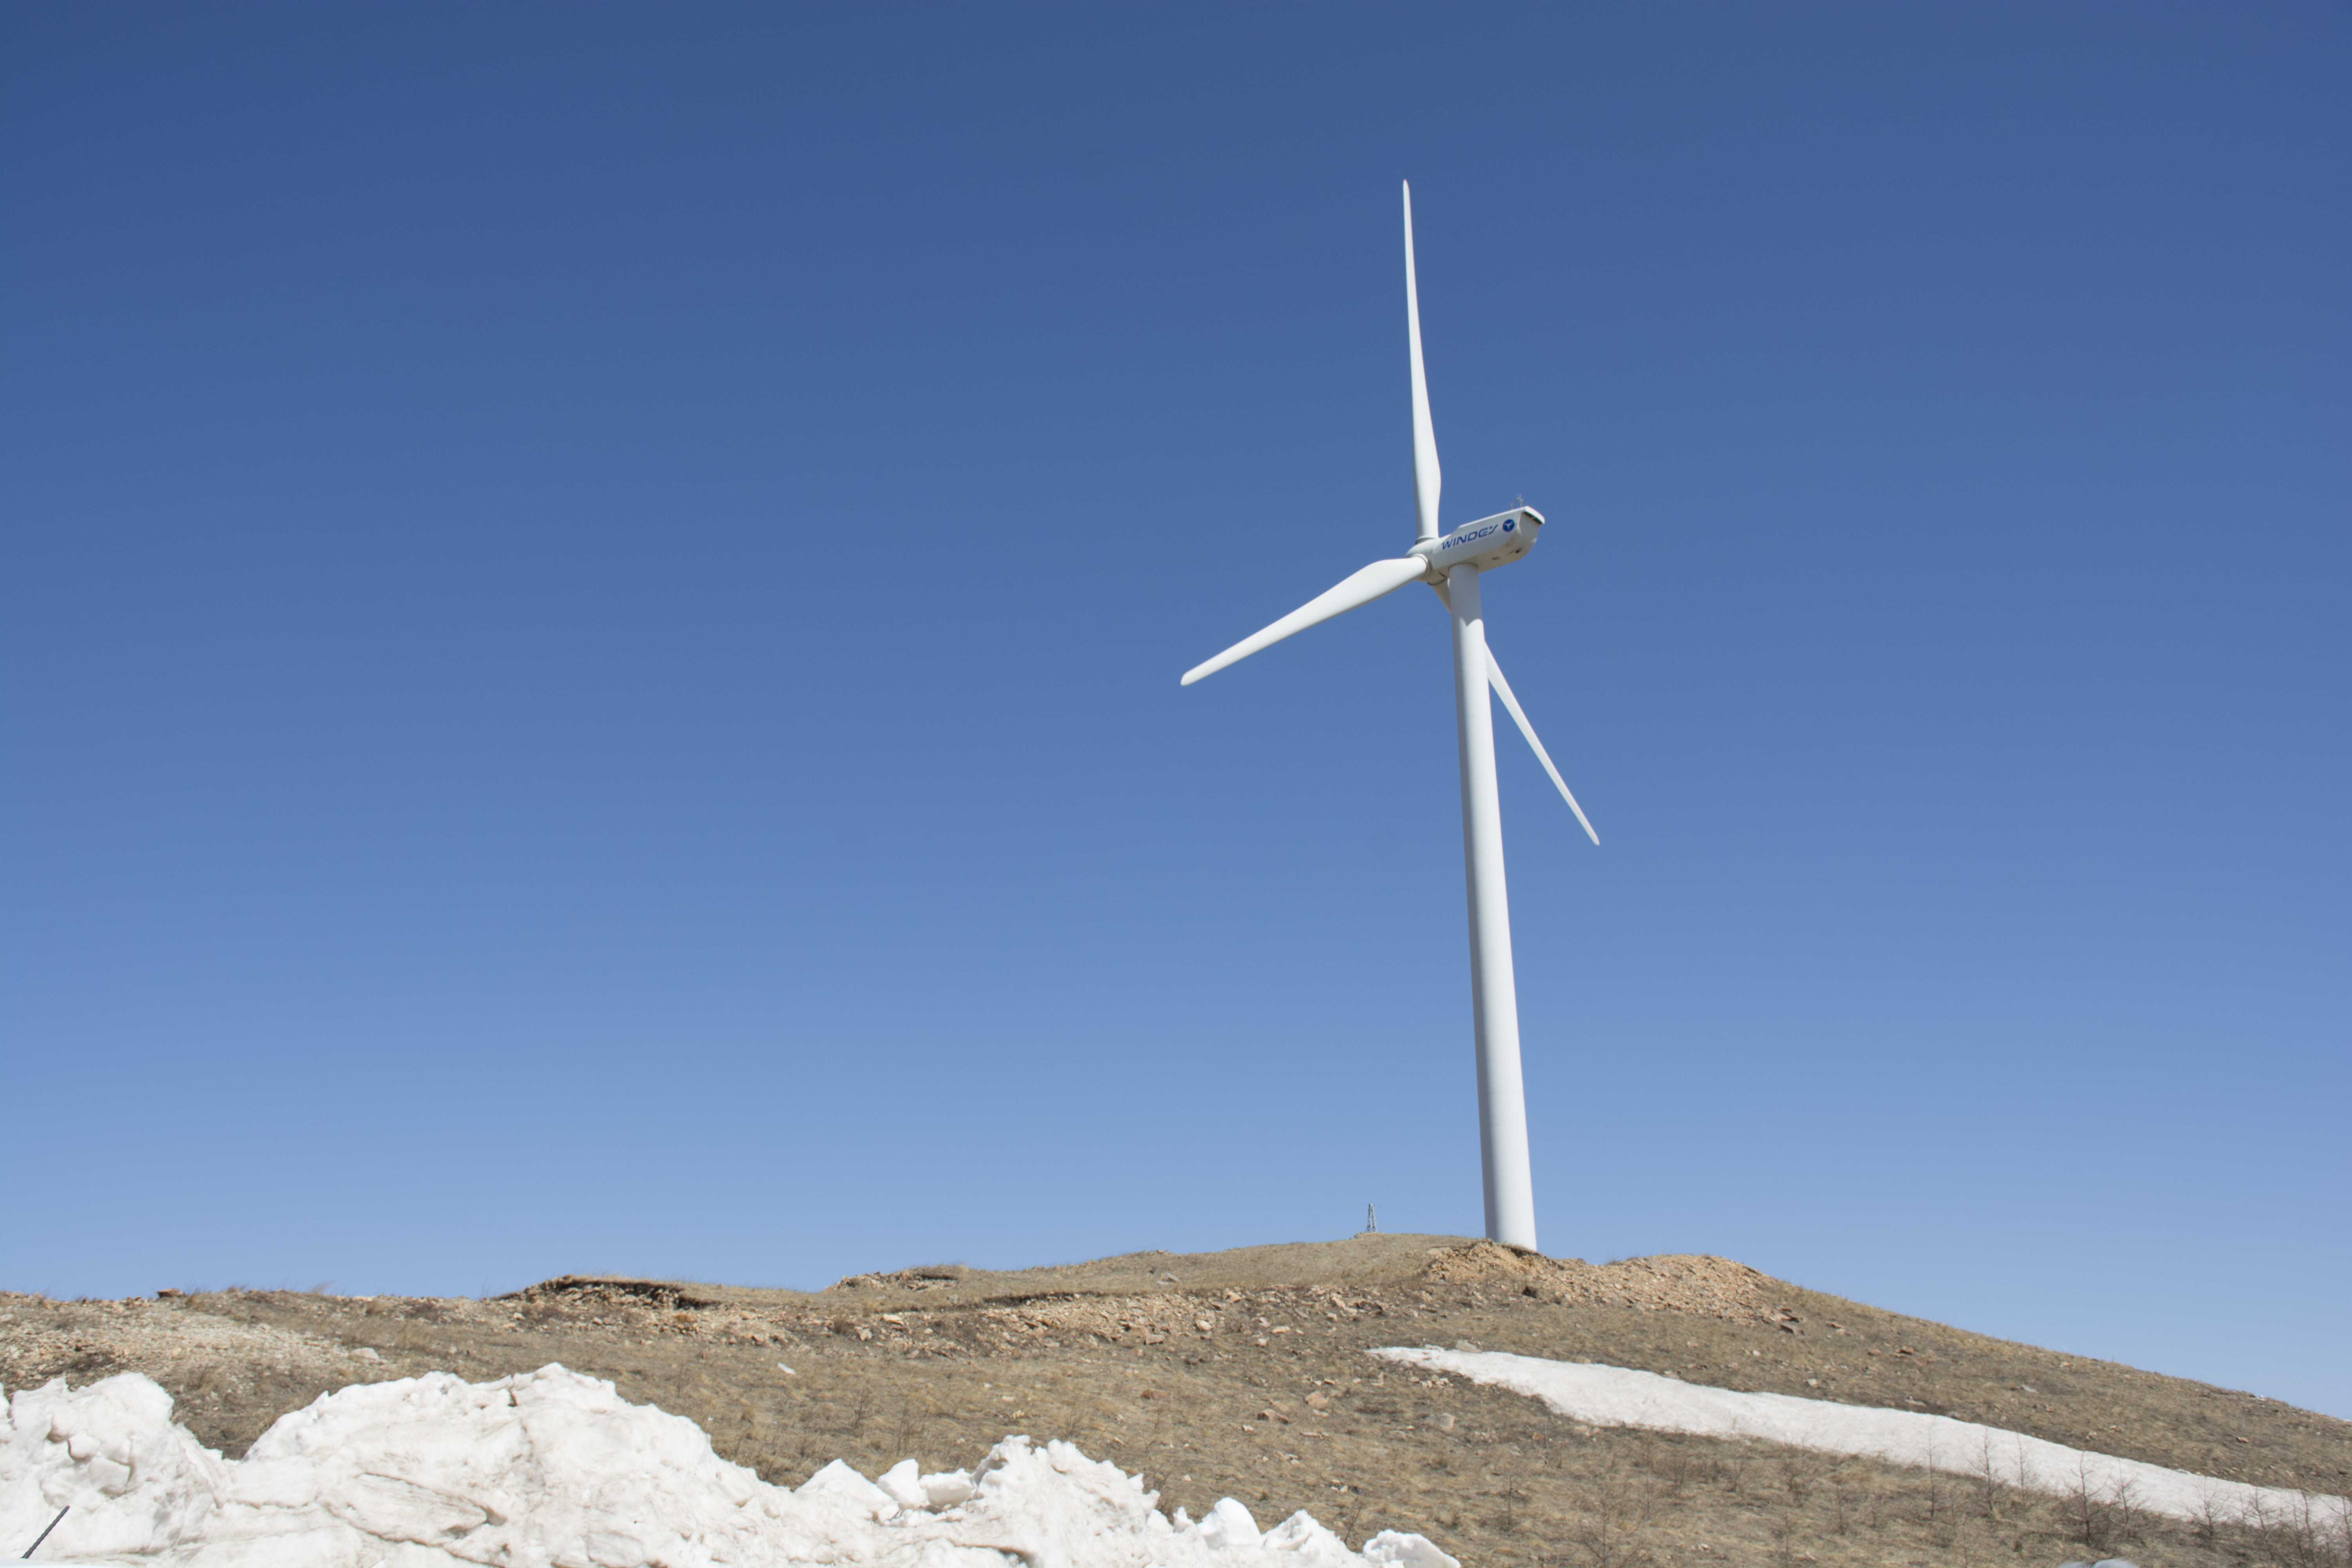
windmill, wind, machine, wind turbine, energy, blue sky, wind farm, white cloud